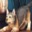
Label: wolf